Rob Chiarelli

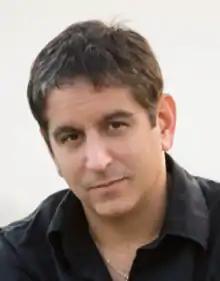

Rob Chiarelli (born January 13, 1963) is an American record producer, mix engineer, musician, published author and multiple Grammy Award winner. Widely recognized as a music producer for Will Smith and "Men in Black II" (2002), Chiarelli's work appears on numerous gold and platinum albums and motion picture soundtracks, including twenty Grammy winners.